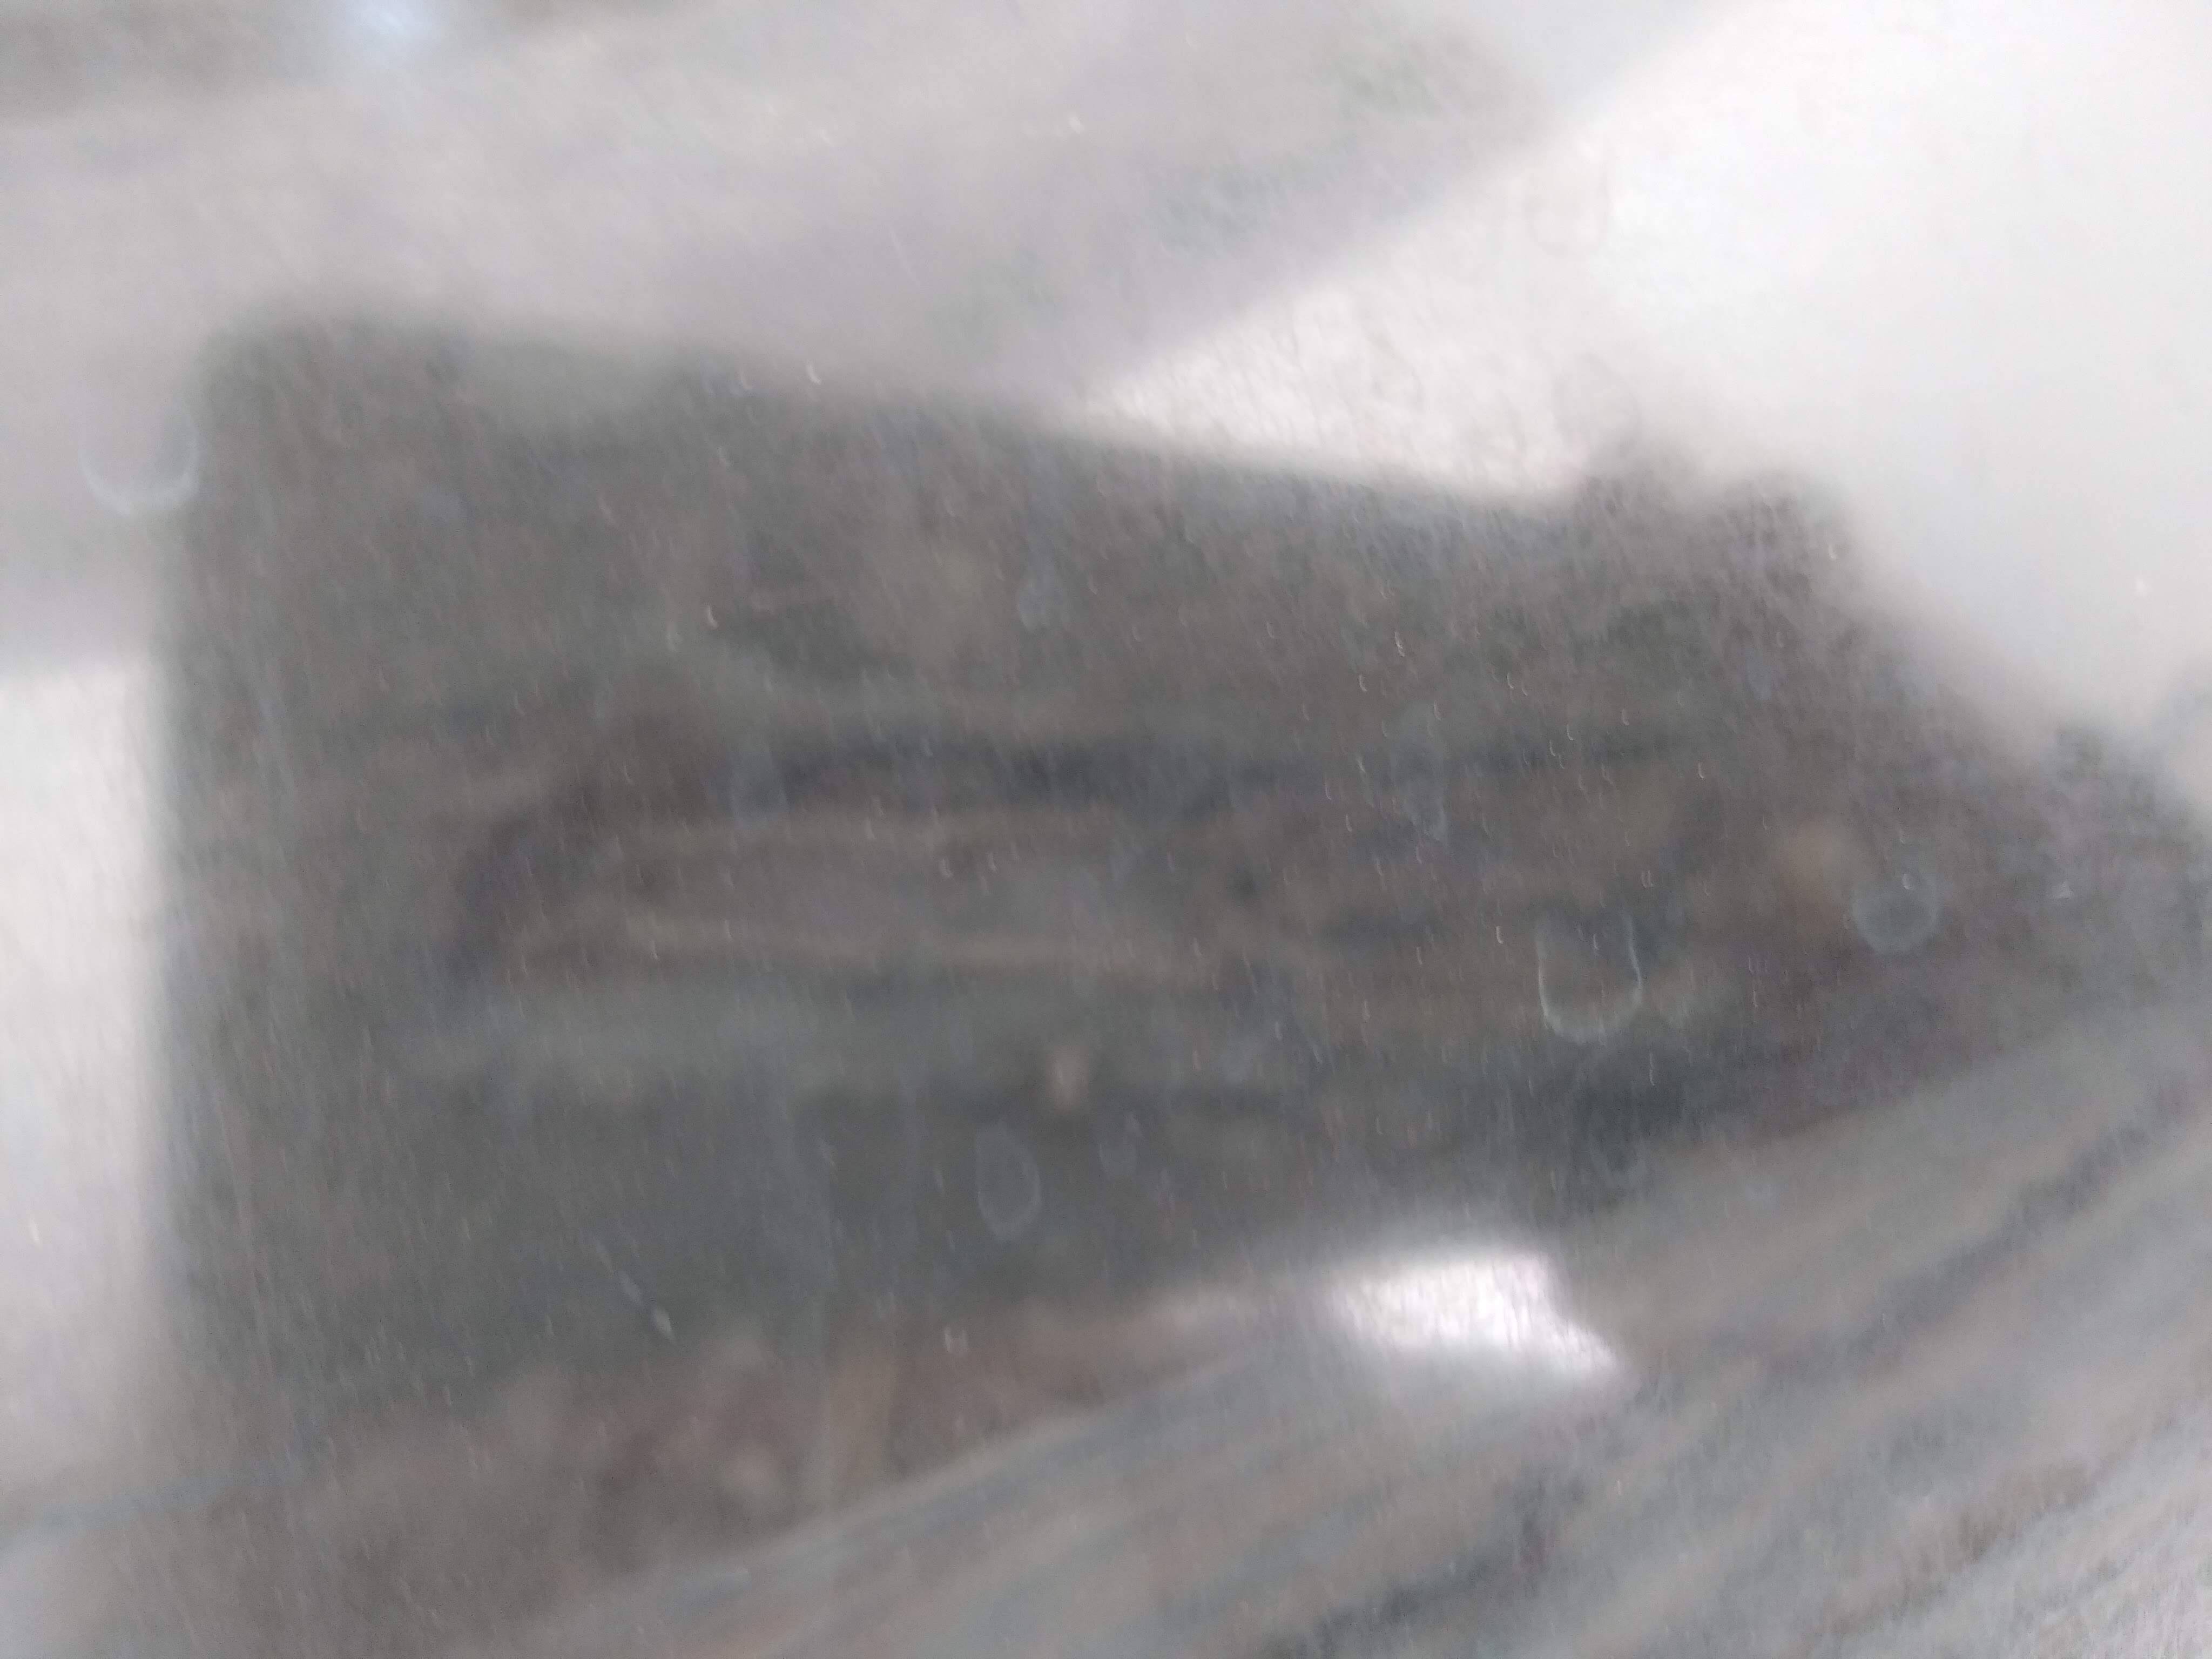
sonora, mexico, atmospheric phenomenon, mist, drizzle, fog, winter storm